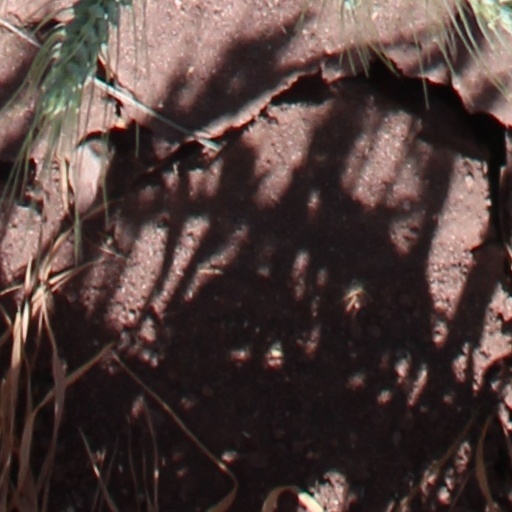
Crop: wheat